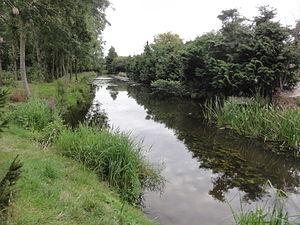
Ollezy (Aisne) la Sommette
Liste des fleuves, rivières et autres cours d'eau qui parcourent en partie ou en totalité le département de la Somme. La liste présente les cours d'eau, généralement de plus de 10 km de longueur sauf exceptions, par ordre alphabétique, par fleuves et bassin versant, par station hydrologique, puis par organisme gestionnaire ou organisme de bassin.
Ollezy est une commune française située dans le département de l'Aisne, en région Hauts-de-France.
La Sommette est une rivière du nord de la France, à l'ouest du département de l'Aisne et au sud-est du département de la Somme, dans la région Hauts-de-France, et un affluent gauche du fleuve la Somme.